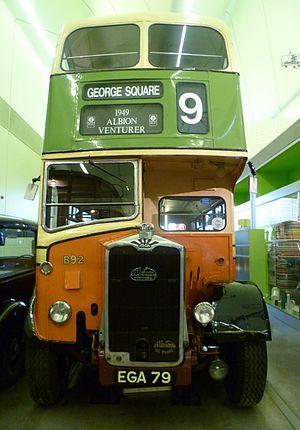
Albion Automotive est un ancien constructeur écossais d'automobiles et de véhicules utilitaires basé à Scotstoun, en banlieue de Glasgow. Aujourd'hui, c'est un simple équipementier automobile. Il était actif entre 1899 et 1951.